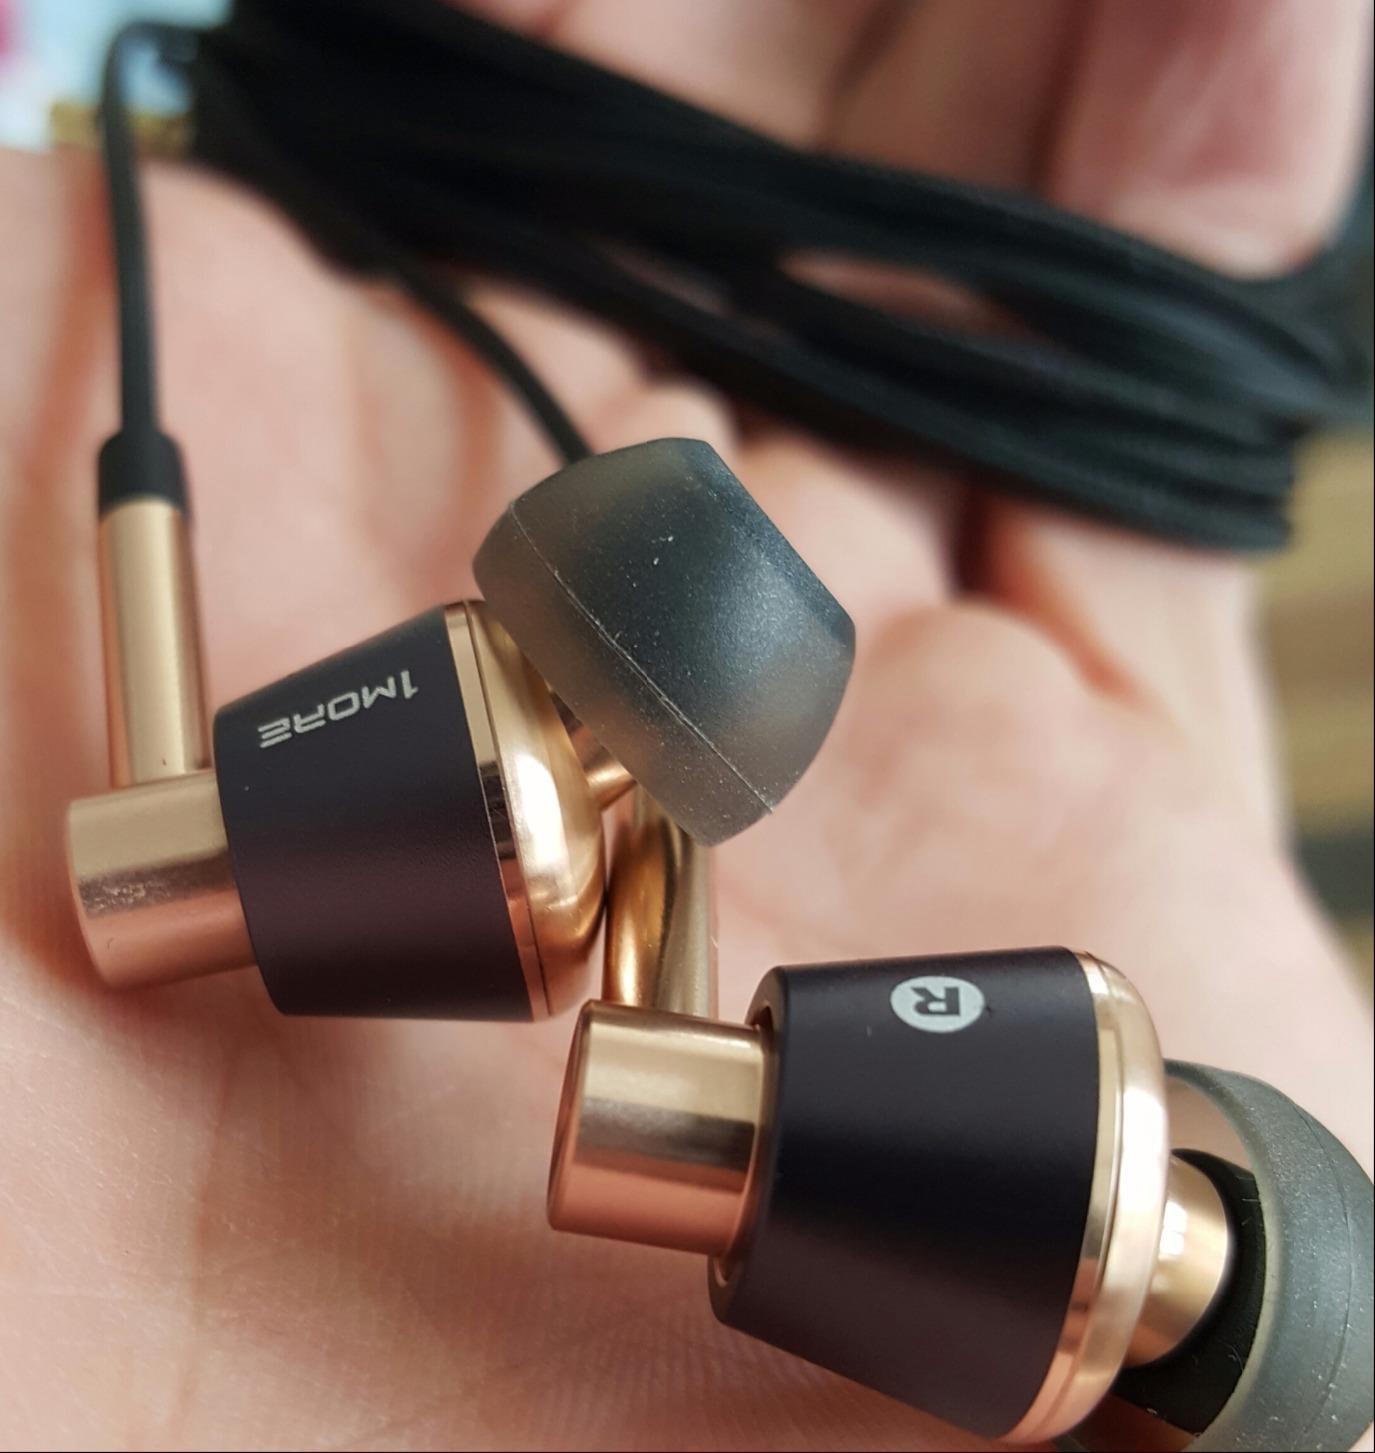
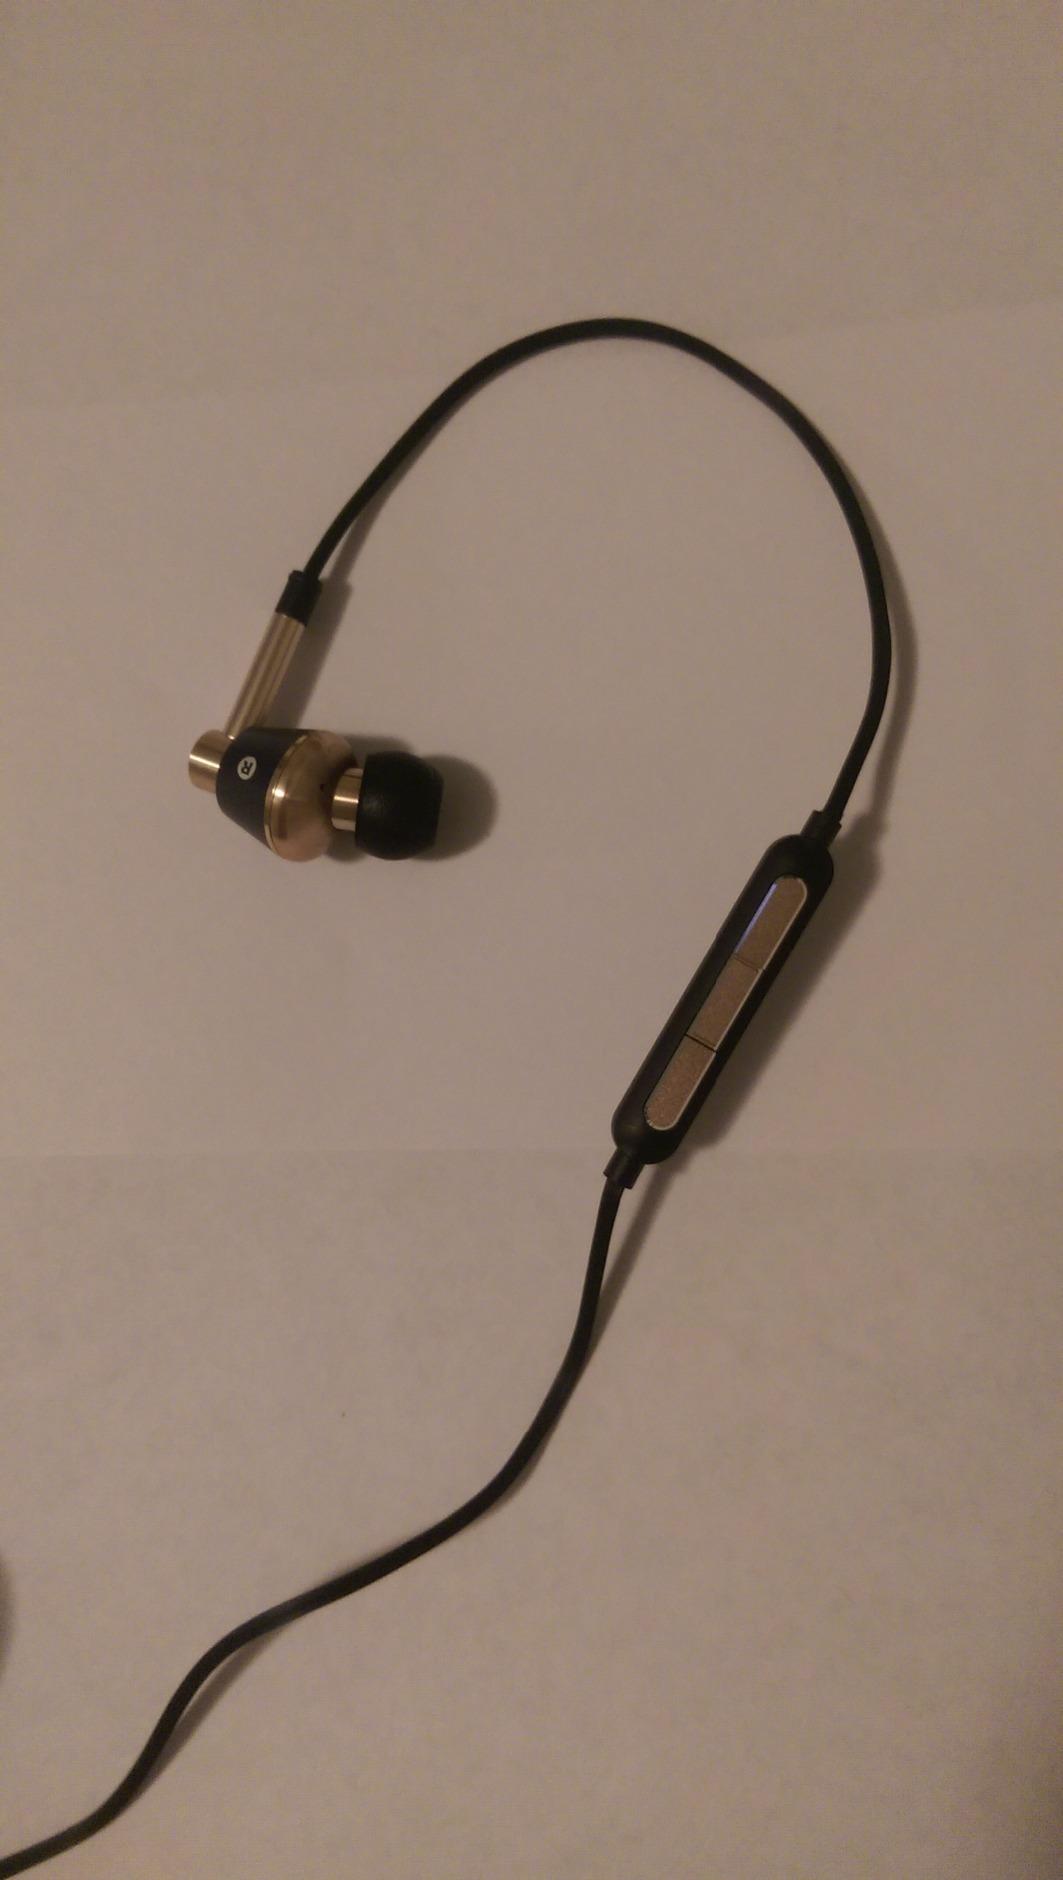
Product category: headphones
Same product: yes